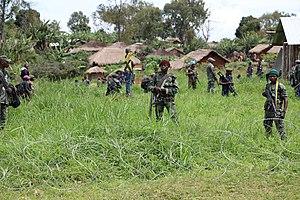
La Force de résistance patriotique de l'Ituri est une milice armée et parti politique basée dans la ville de Tcheyi au sud-ouest de la ville de Bunia dans le district de l'Ituri au nord-est de la République démocratique du Congo.